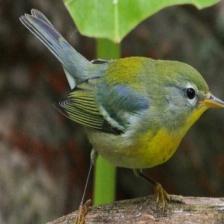
Species: NORTHERN PARULA
Scientific name: SETOPHAGA AMERICANA